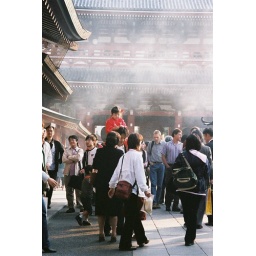
girl in a red kimono